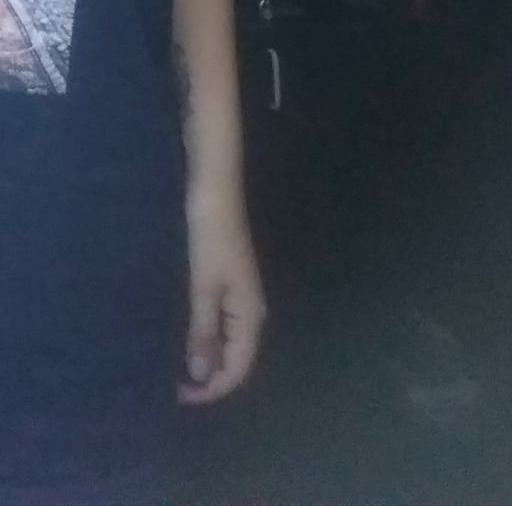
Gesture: no_gesture